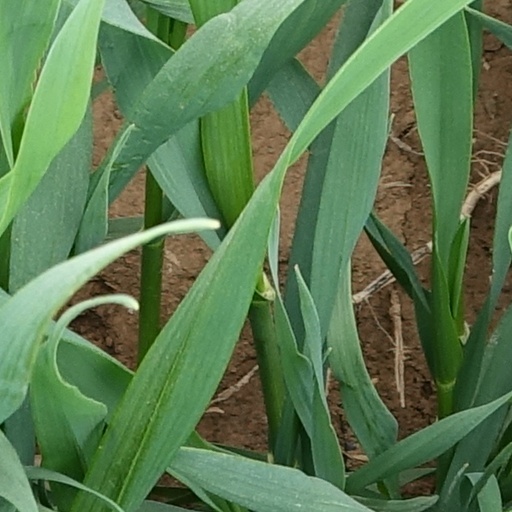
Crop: wheat